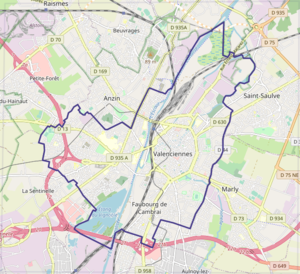
carte réalisée sur umap This map was created from OpenStreetMap project data, collected by the community. This map may be incomplete, and may contain errors. Don't rely solely on it for navigation.
Valenciennes est une commune française, historiquement capitale du comté du Hainaut français et aujourd'hui sous-préfecture du département du Nord, en région Hauts-de-France.